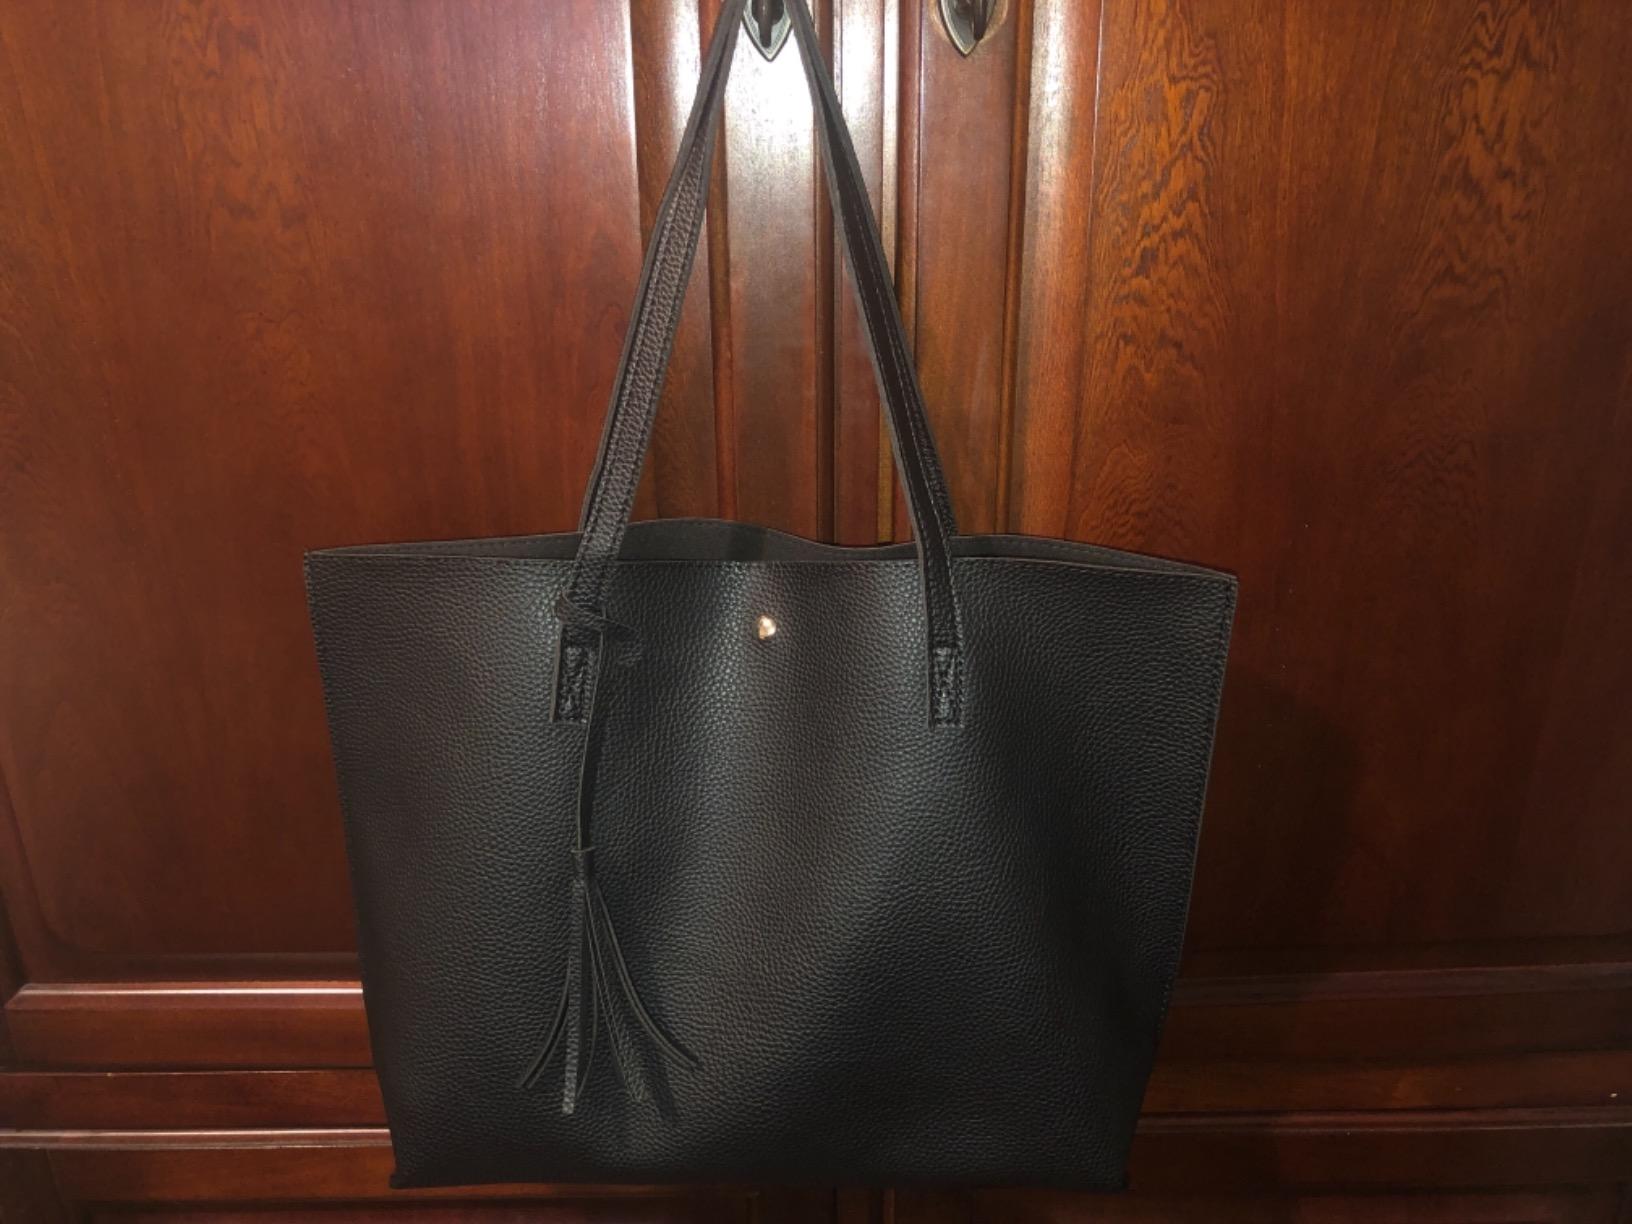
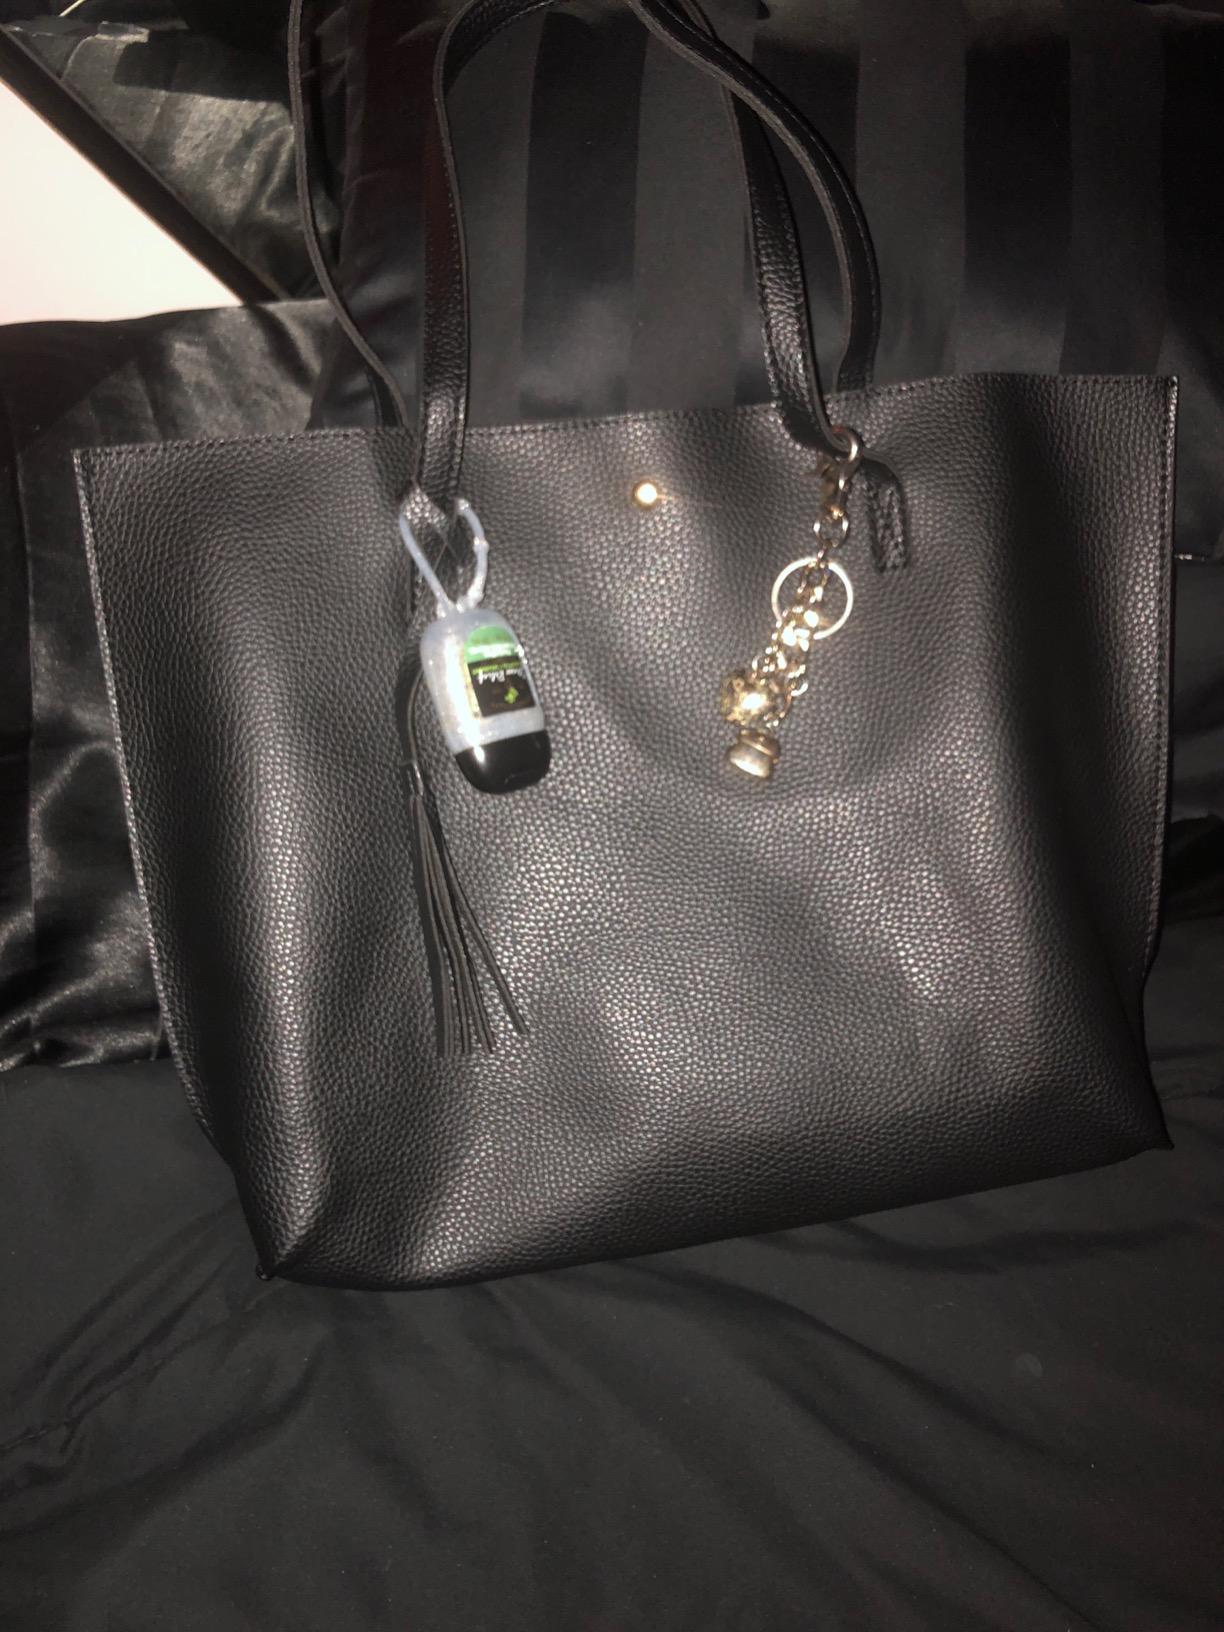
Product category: accessories_handbag
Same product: yes